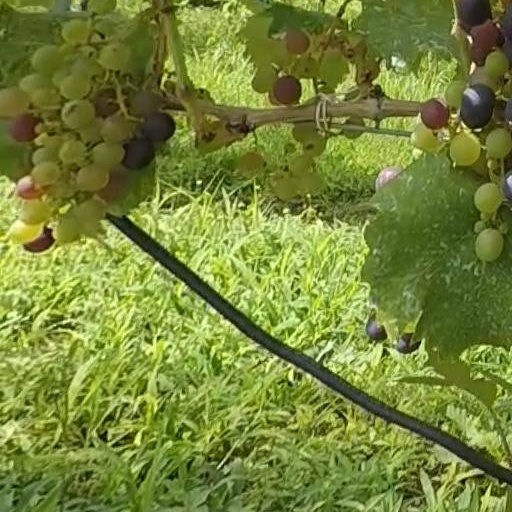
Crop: grape